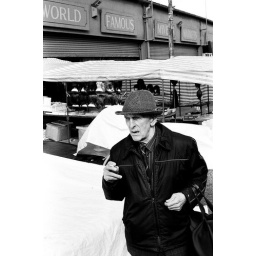
Man in hat with shopping bag & cigarette